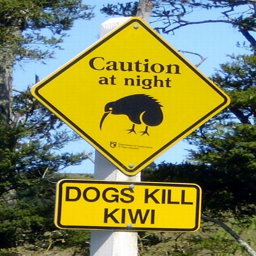
various signs seen around the world